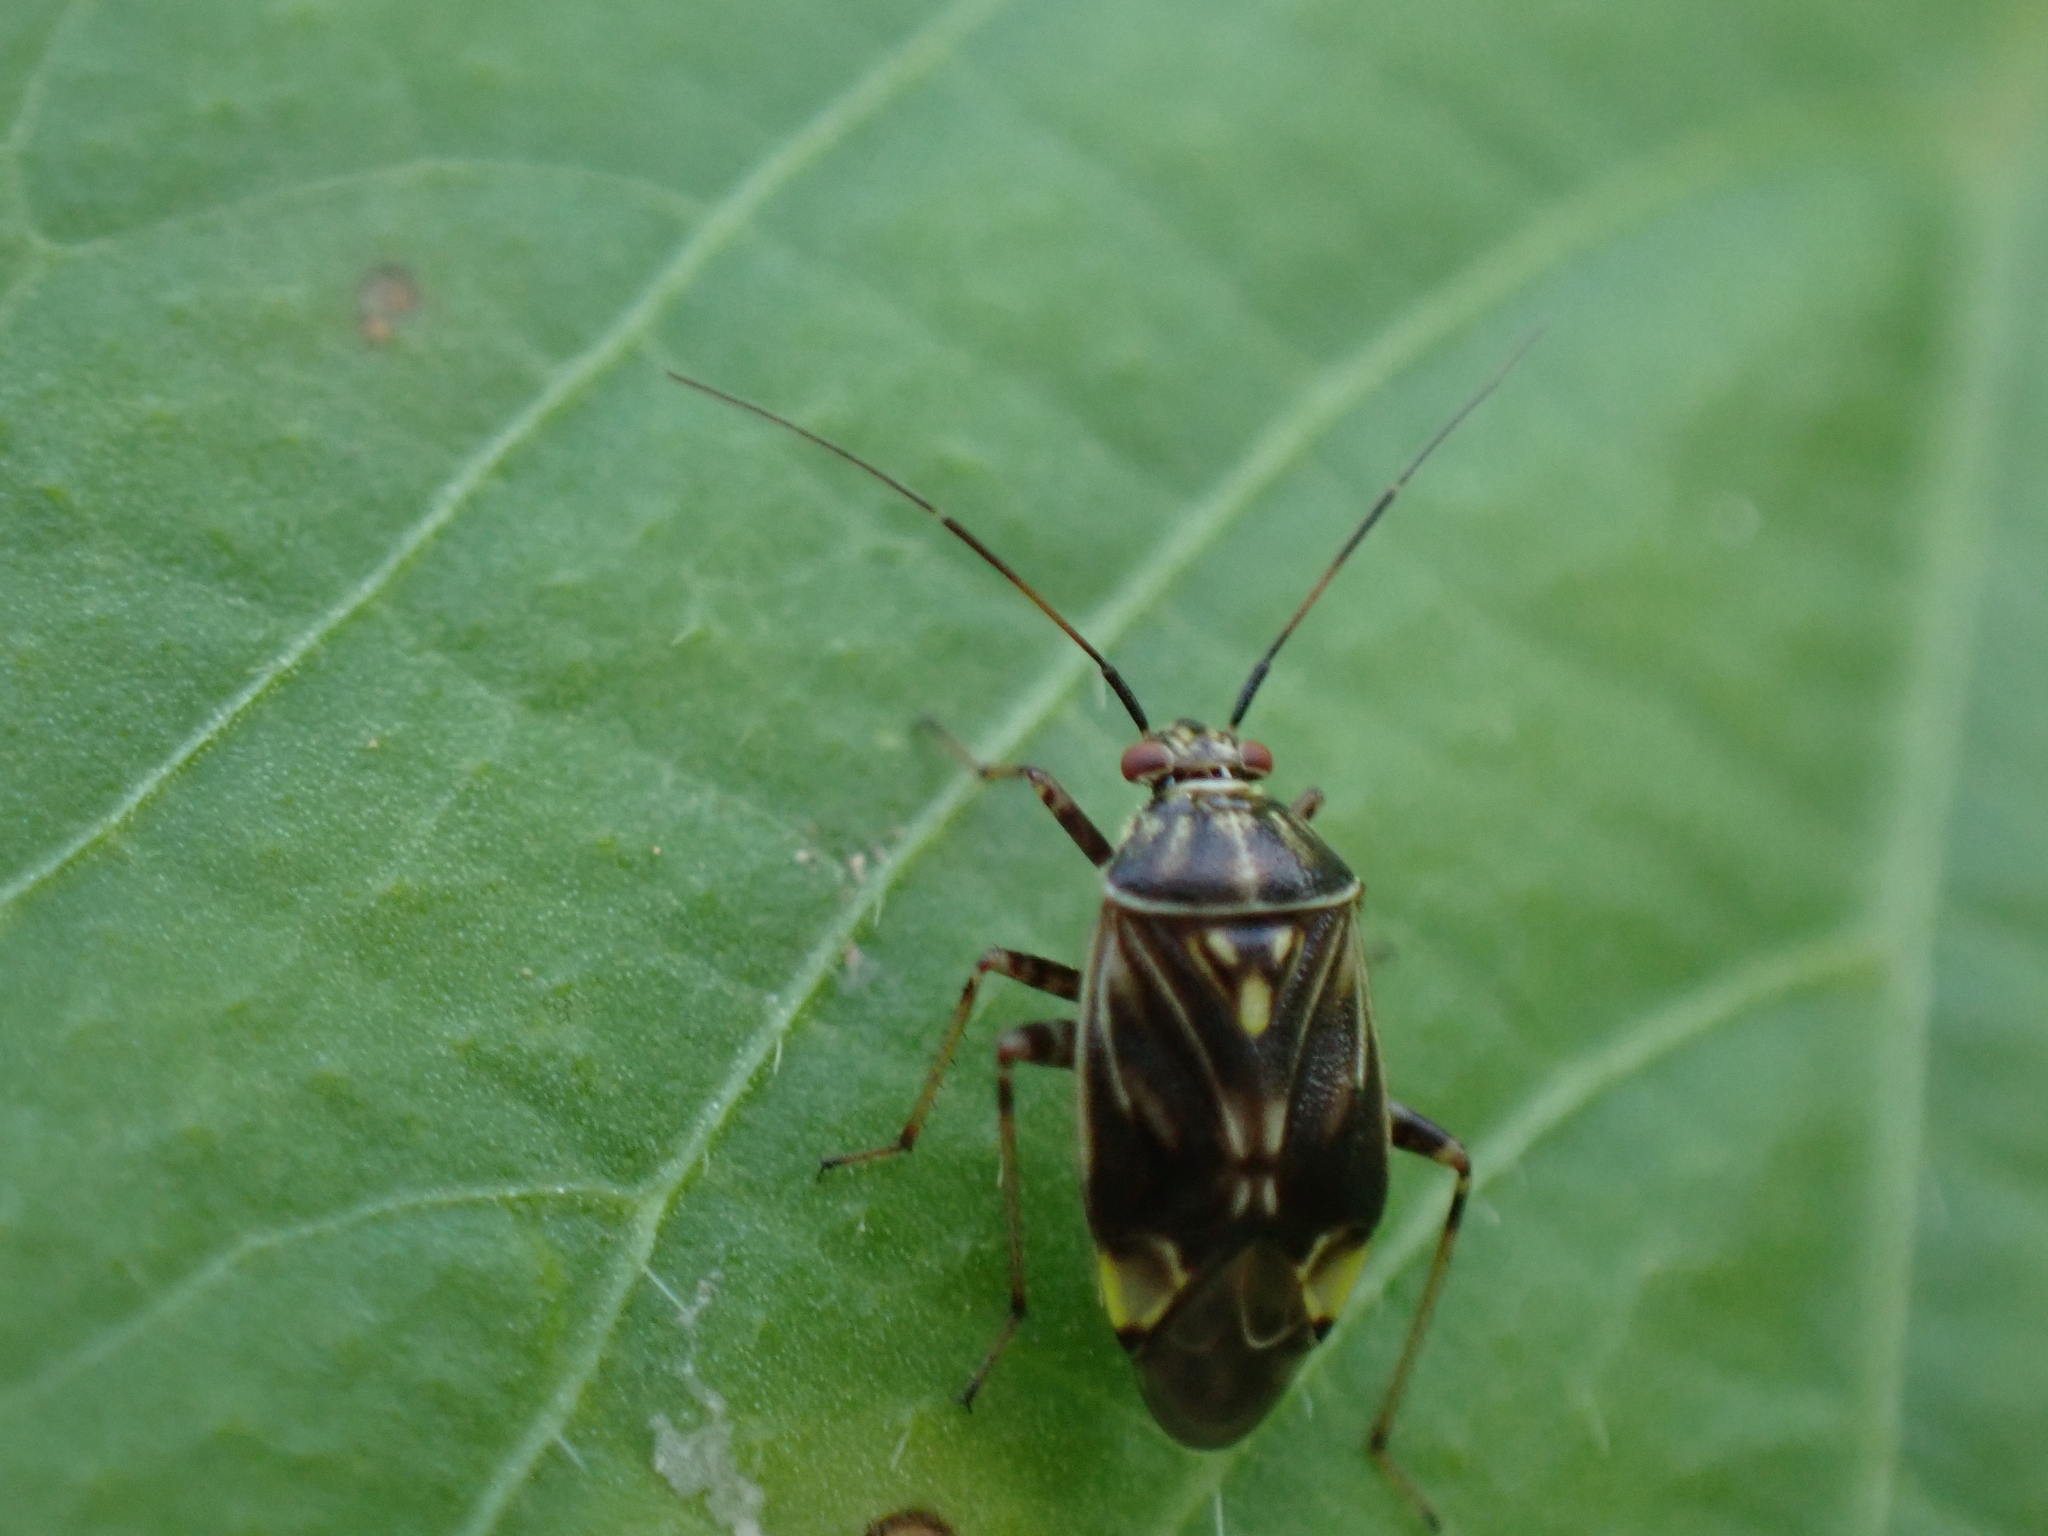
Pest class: lygus_bug